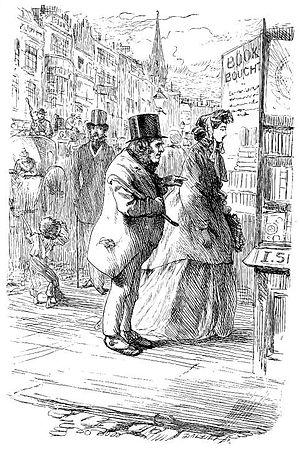
L'Ami commun, quatorzième et dernier roman achevé de Charles Dickens, a été publié par Chapman & Hall en vingt épisodes de feuilleton — comptant pour dix-neuf — en 1864 et 1865, avec des illustrations de Marcus Stone, puis en deux volumes en février et novembre 1865, enfin en un seul la même année. Situé dans le présent, il offre une description panoramique de la société anglaise, la troisième après La Maison d'Âpre-Vent et La Petite Dorrit. En cela, il se rapproche beaucoup plus de ces deux romans que de ses prédécesseurs immédiats, Le Conte de deux cités et Les Grandes Espérances.